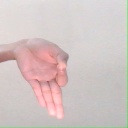
अक्षर: ज्ञ